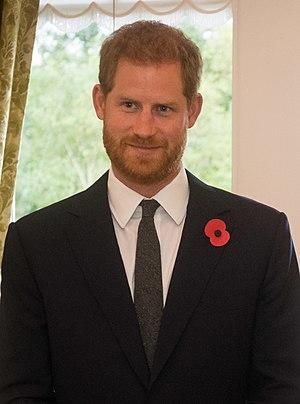
L'ordre de succession au trône britannique est l'ordre dans lequel sont appelées au trône du Royaume-Uni et des quinze autres royaumes du Commonwealth les personnes éligibles.